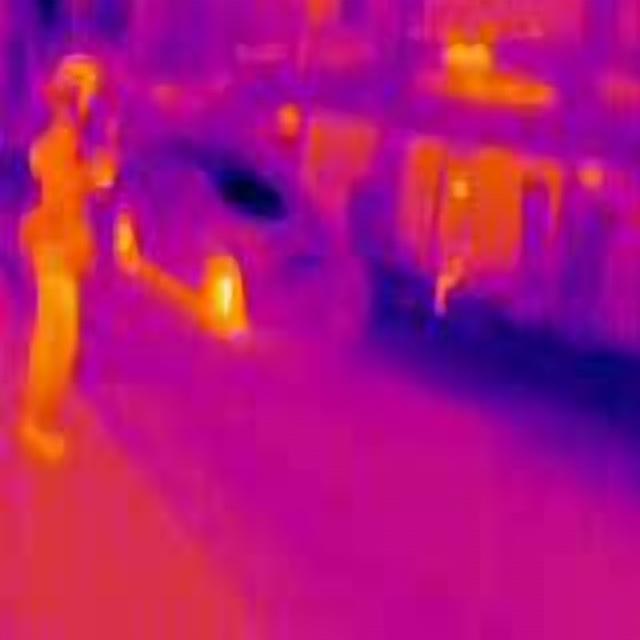
Detected objects:
label: person
label: person